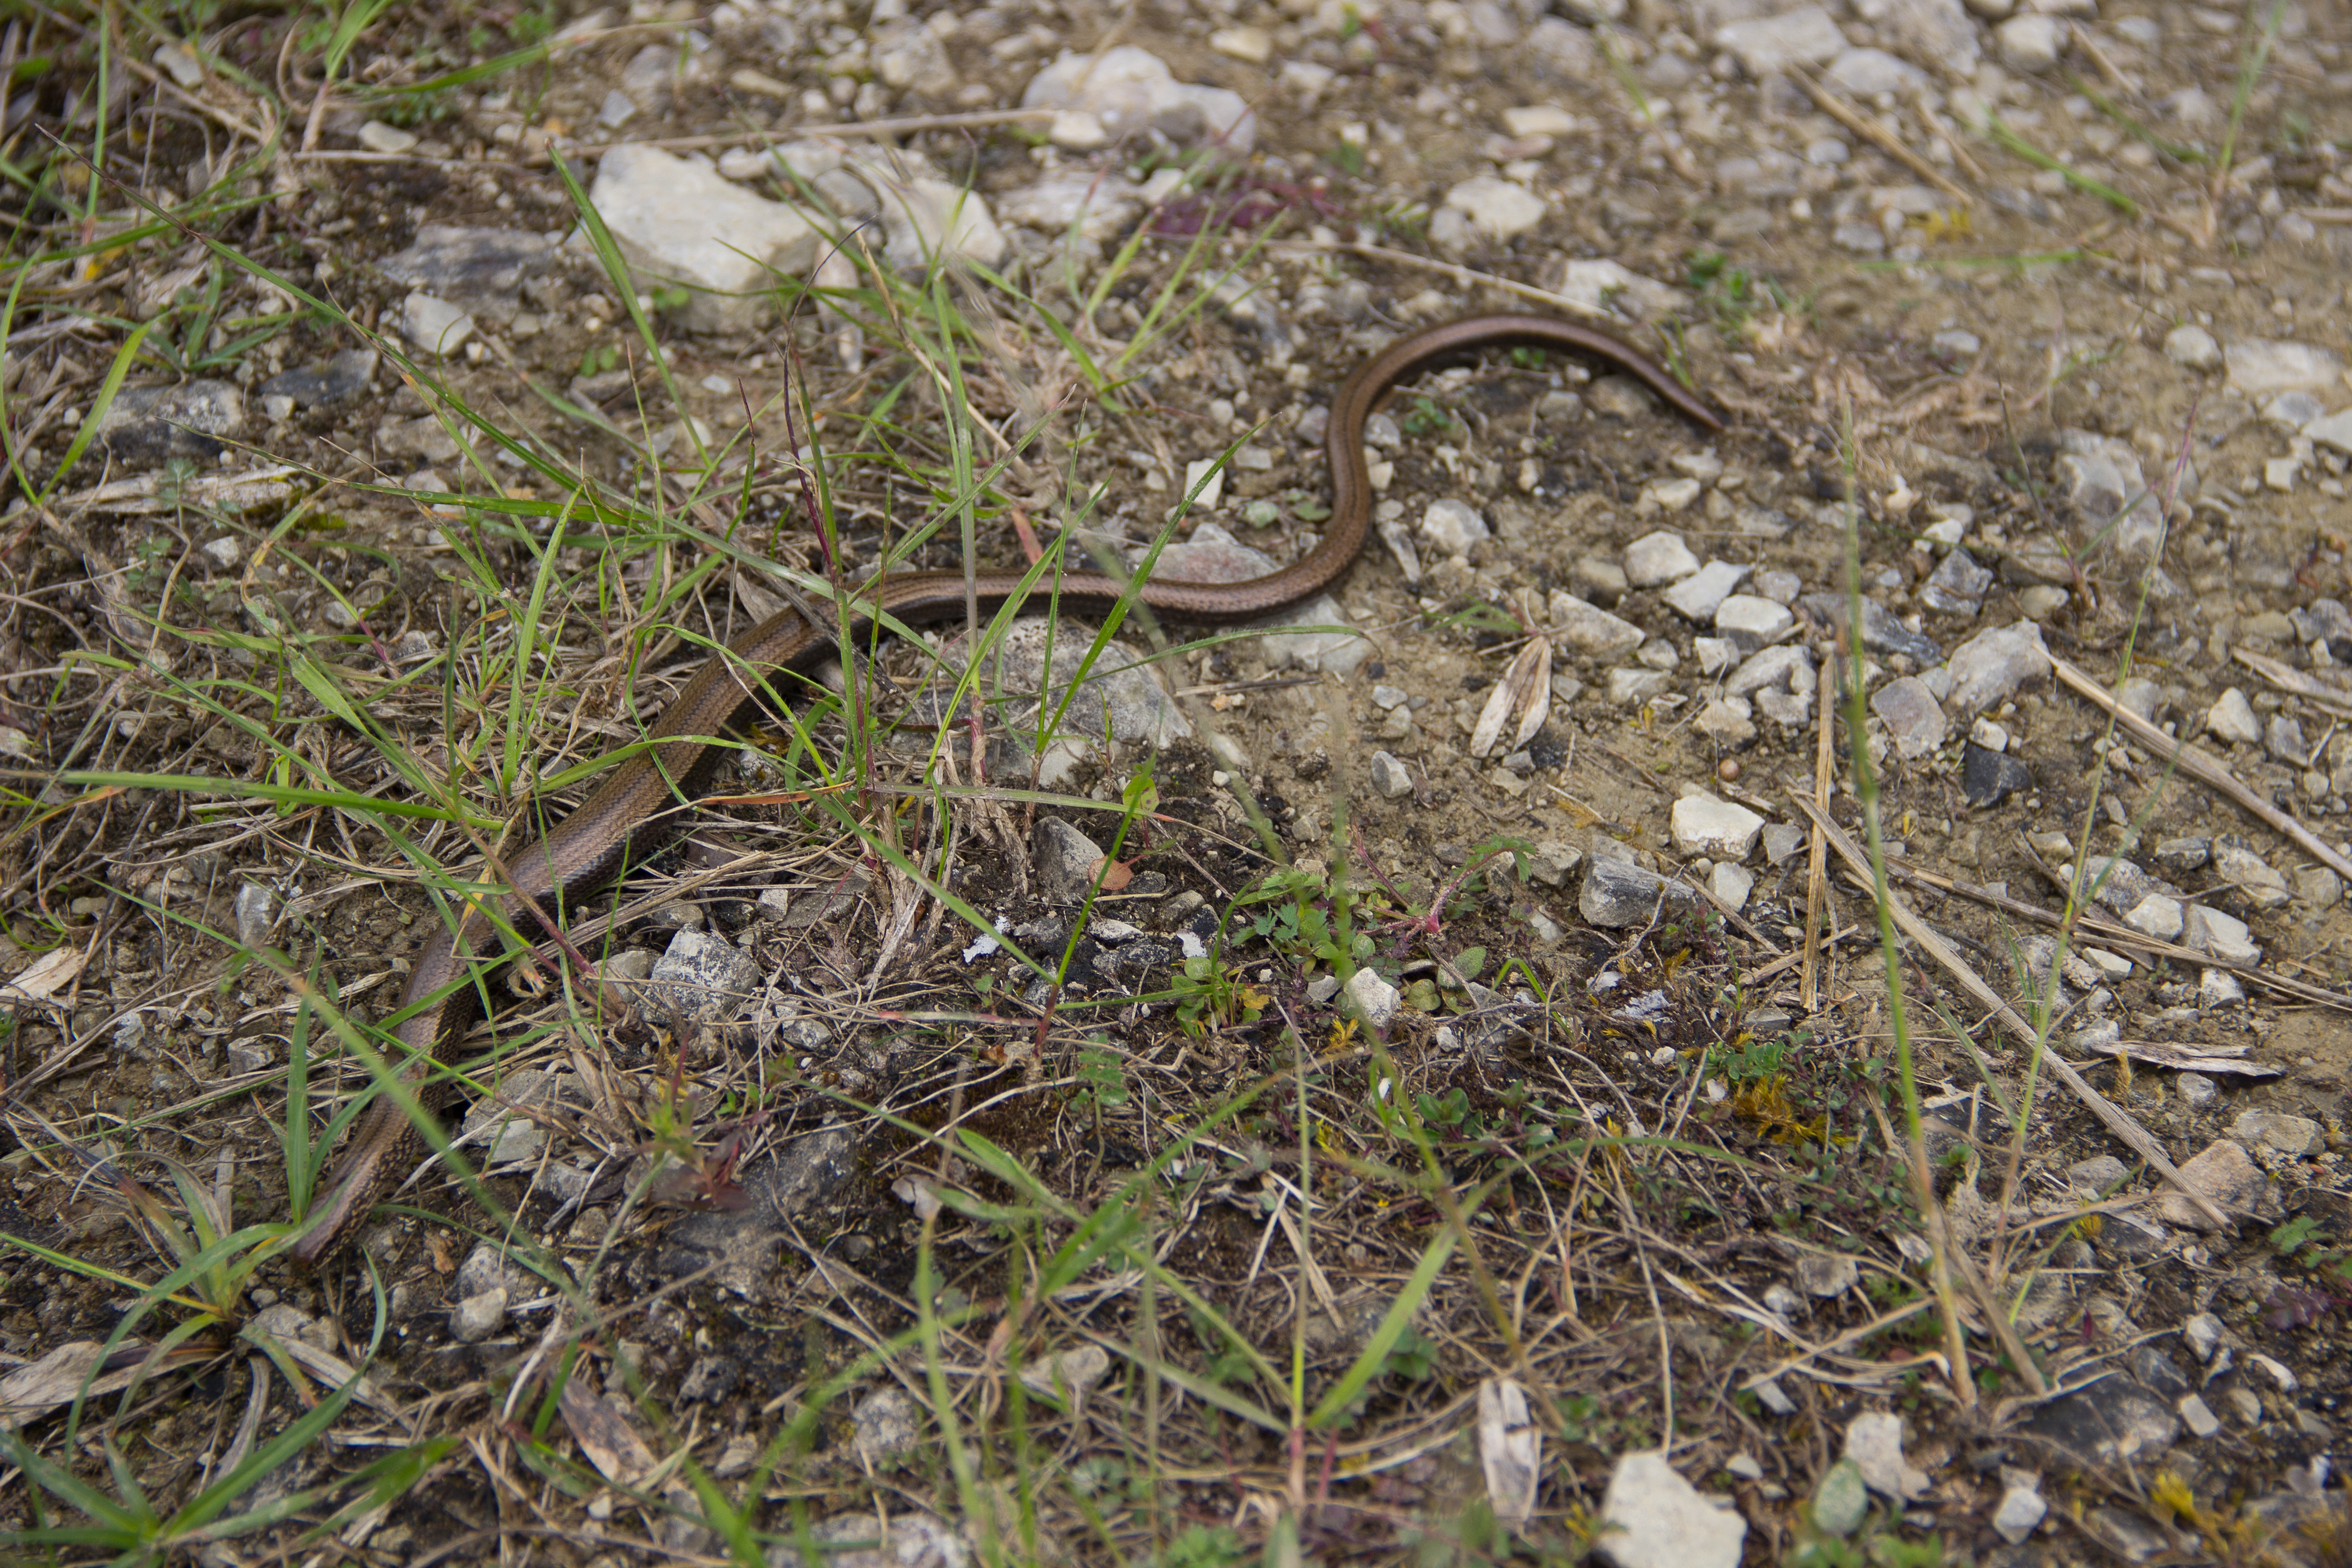
nature, flower, wildlife, soil, reptile, fauna, crawl, snake, rattlesnake, vertebrate, viper, garter snake, colubridae, slow worm, scaled reptile